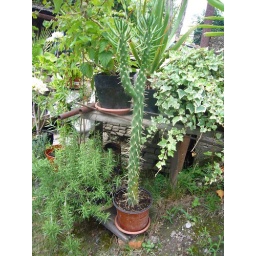
lots of more or less exotic plants and flowers in my friend's garden and around the house.